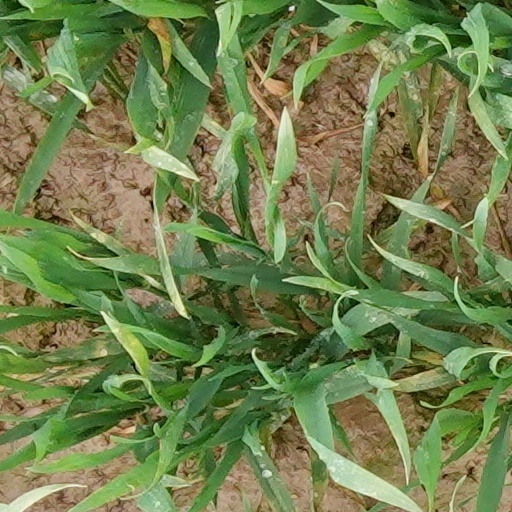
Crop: wheat